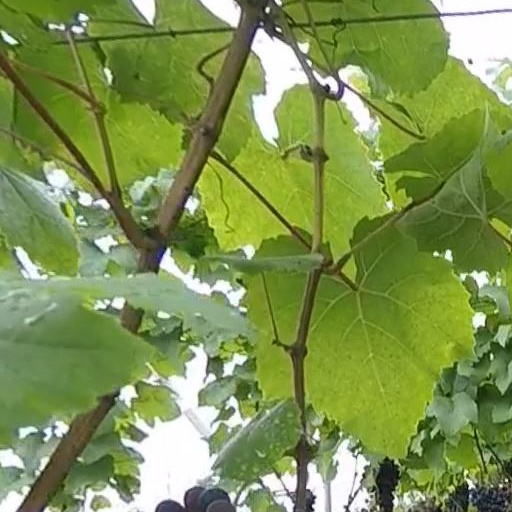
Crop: grape